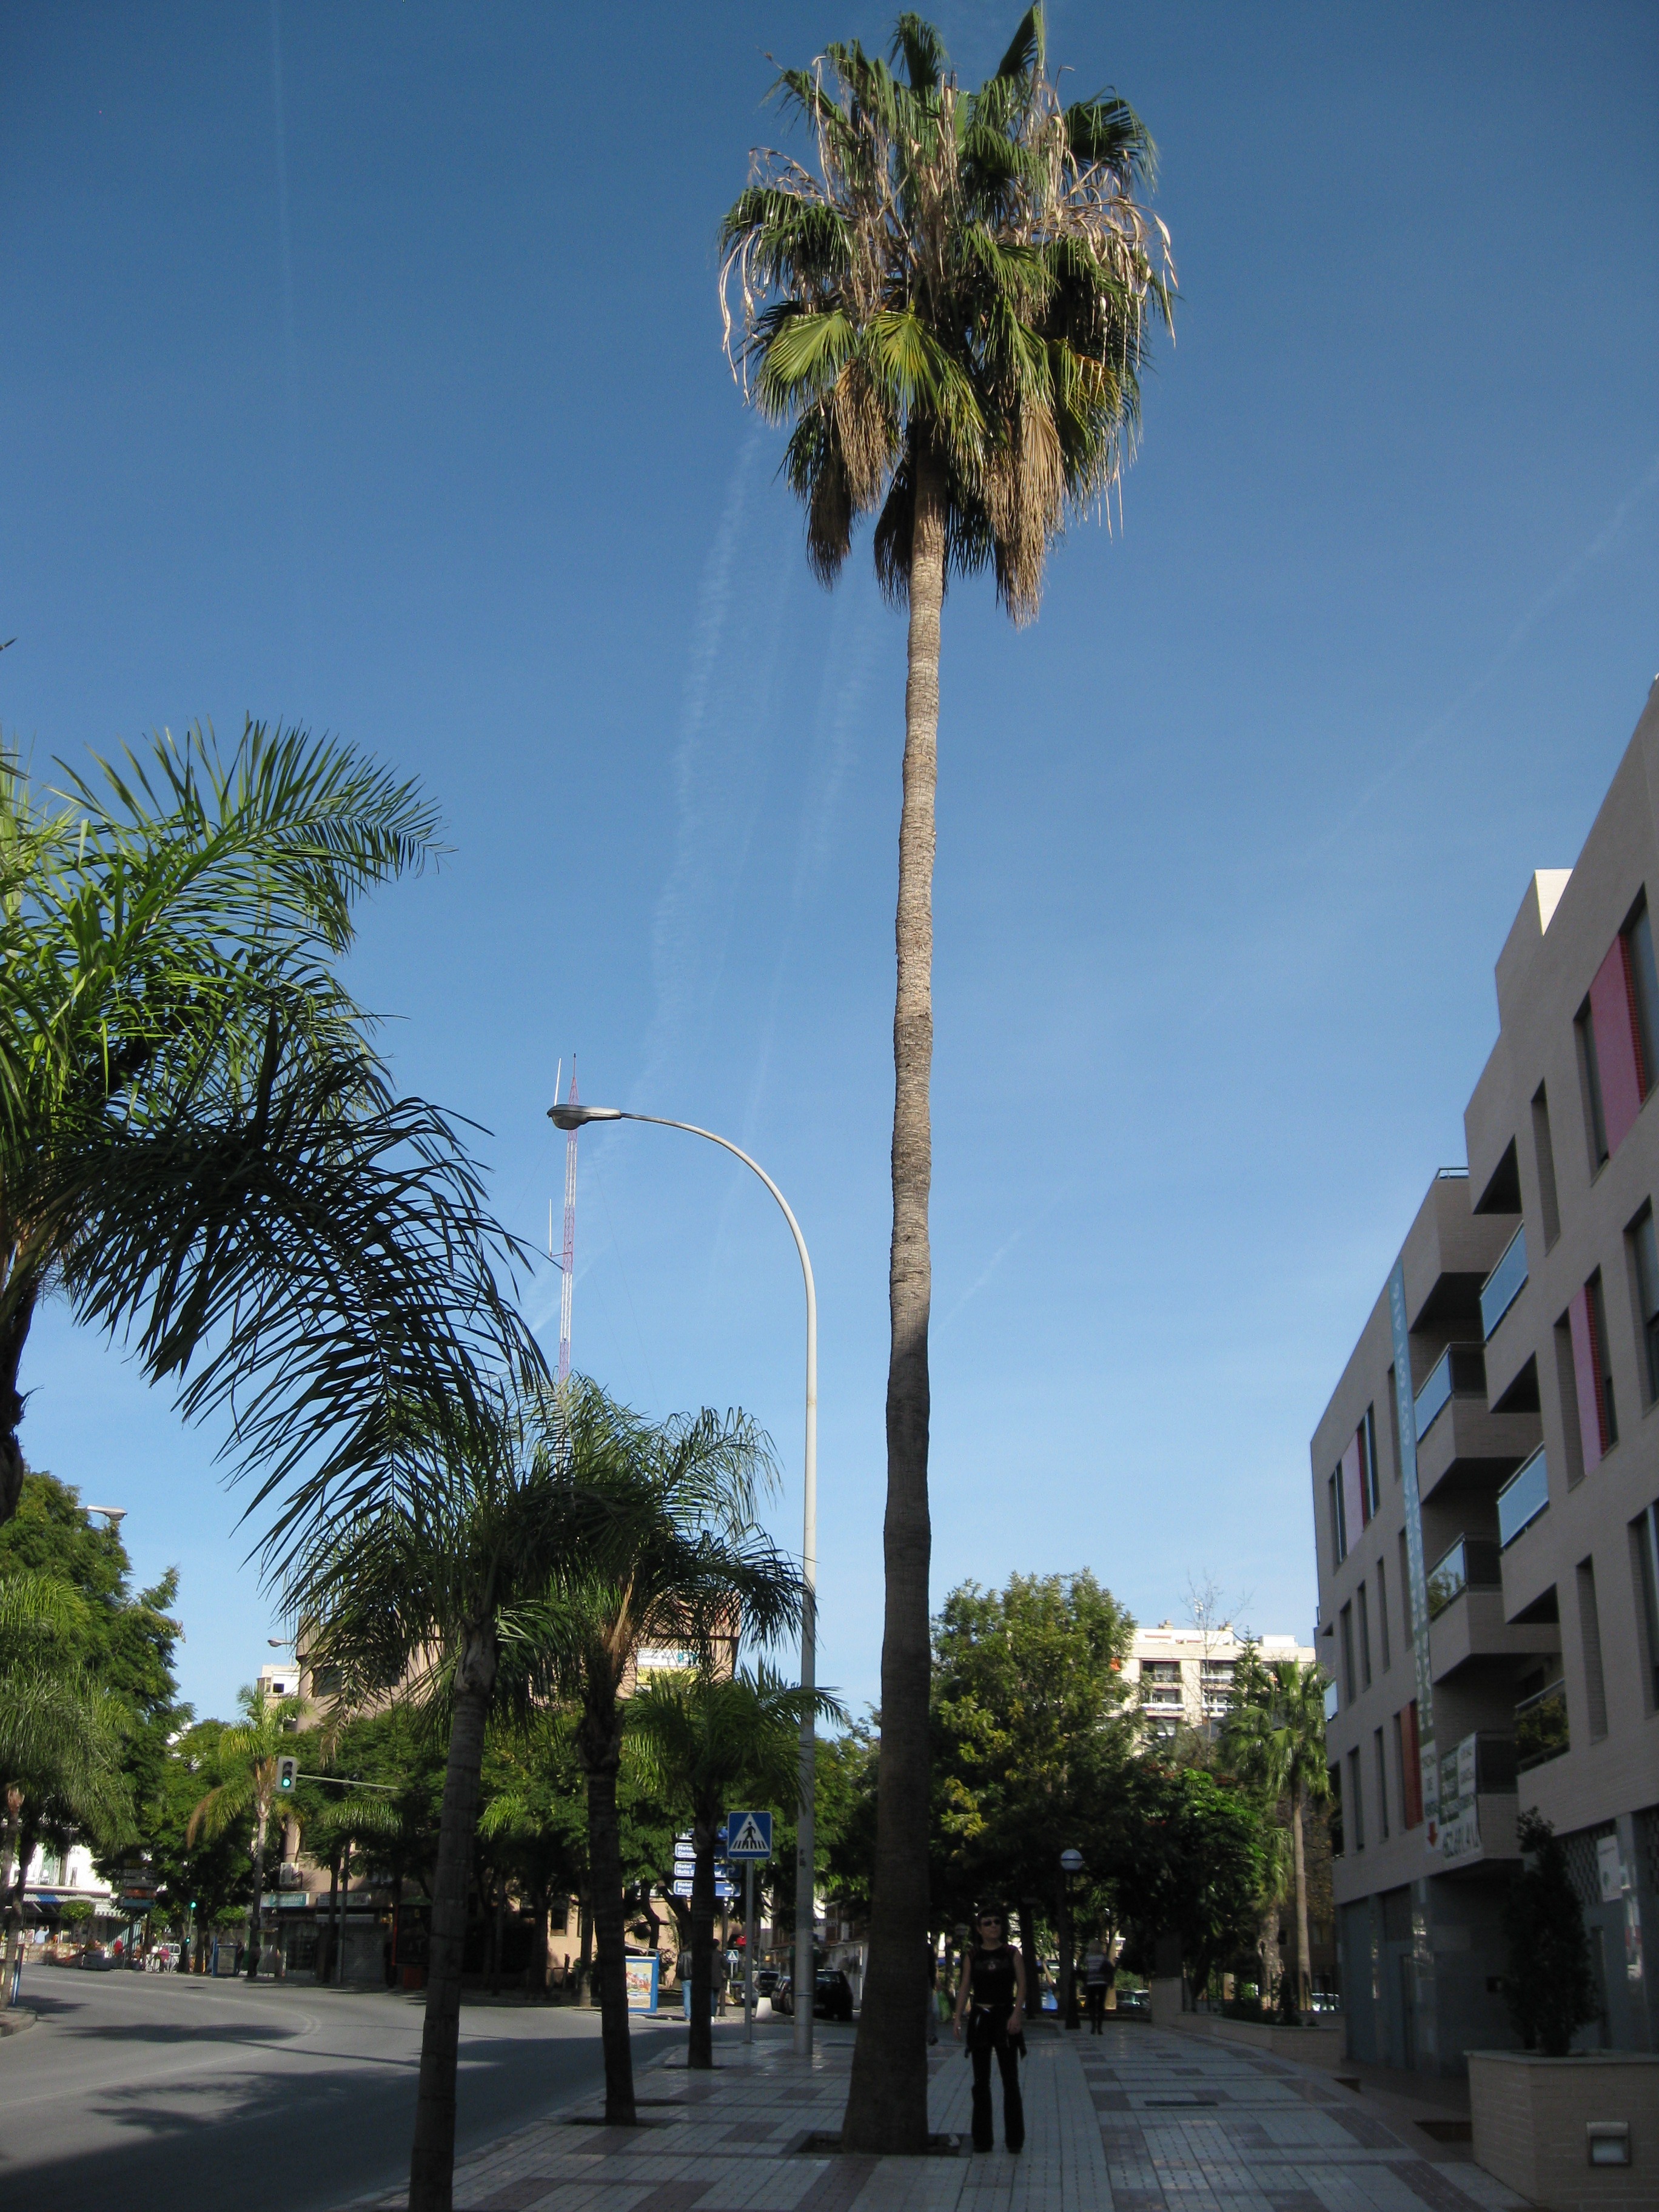
tree, plant, flower, skyscraper, cityscape, downtown, vacation, tower, palm, small, plaza, landmark, blue, town square, large, neighbourhood, residential area, woody plant, arecales, palm family